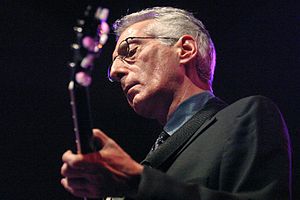
Pat Martino
Pat Martino er en amerikansk jazzguitarist og komponist.